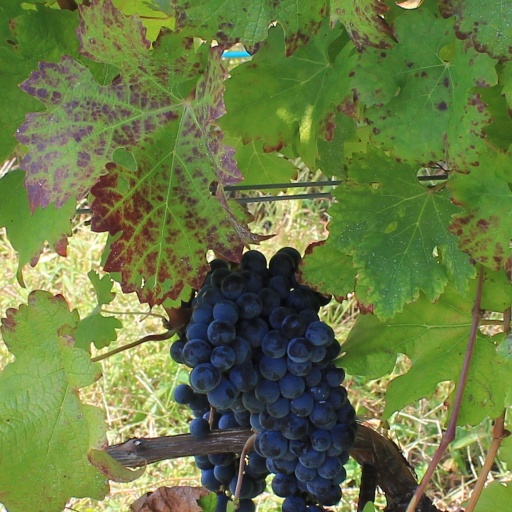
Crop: grape